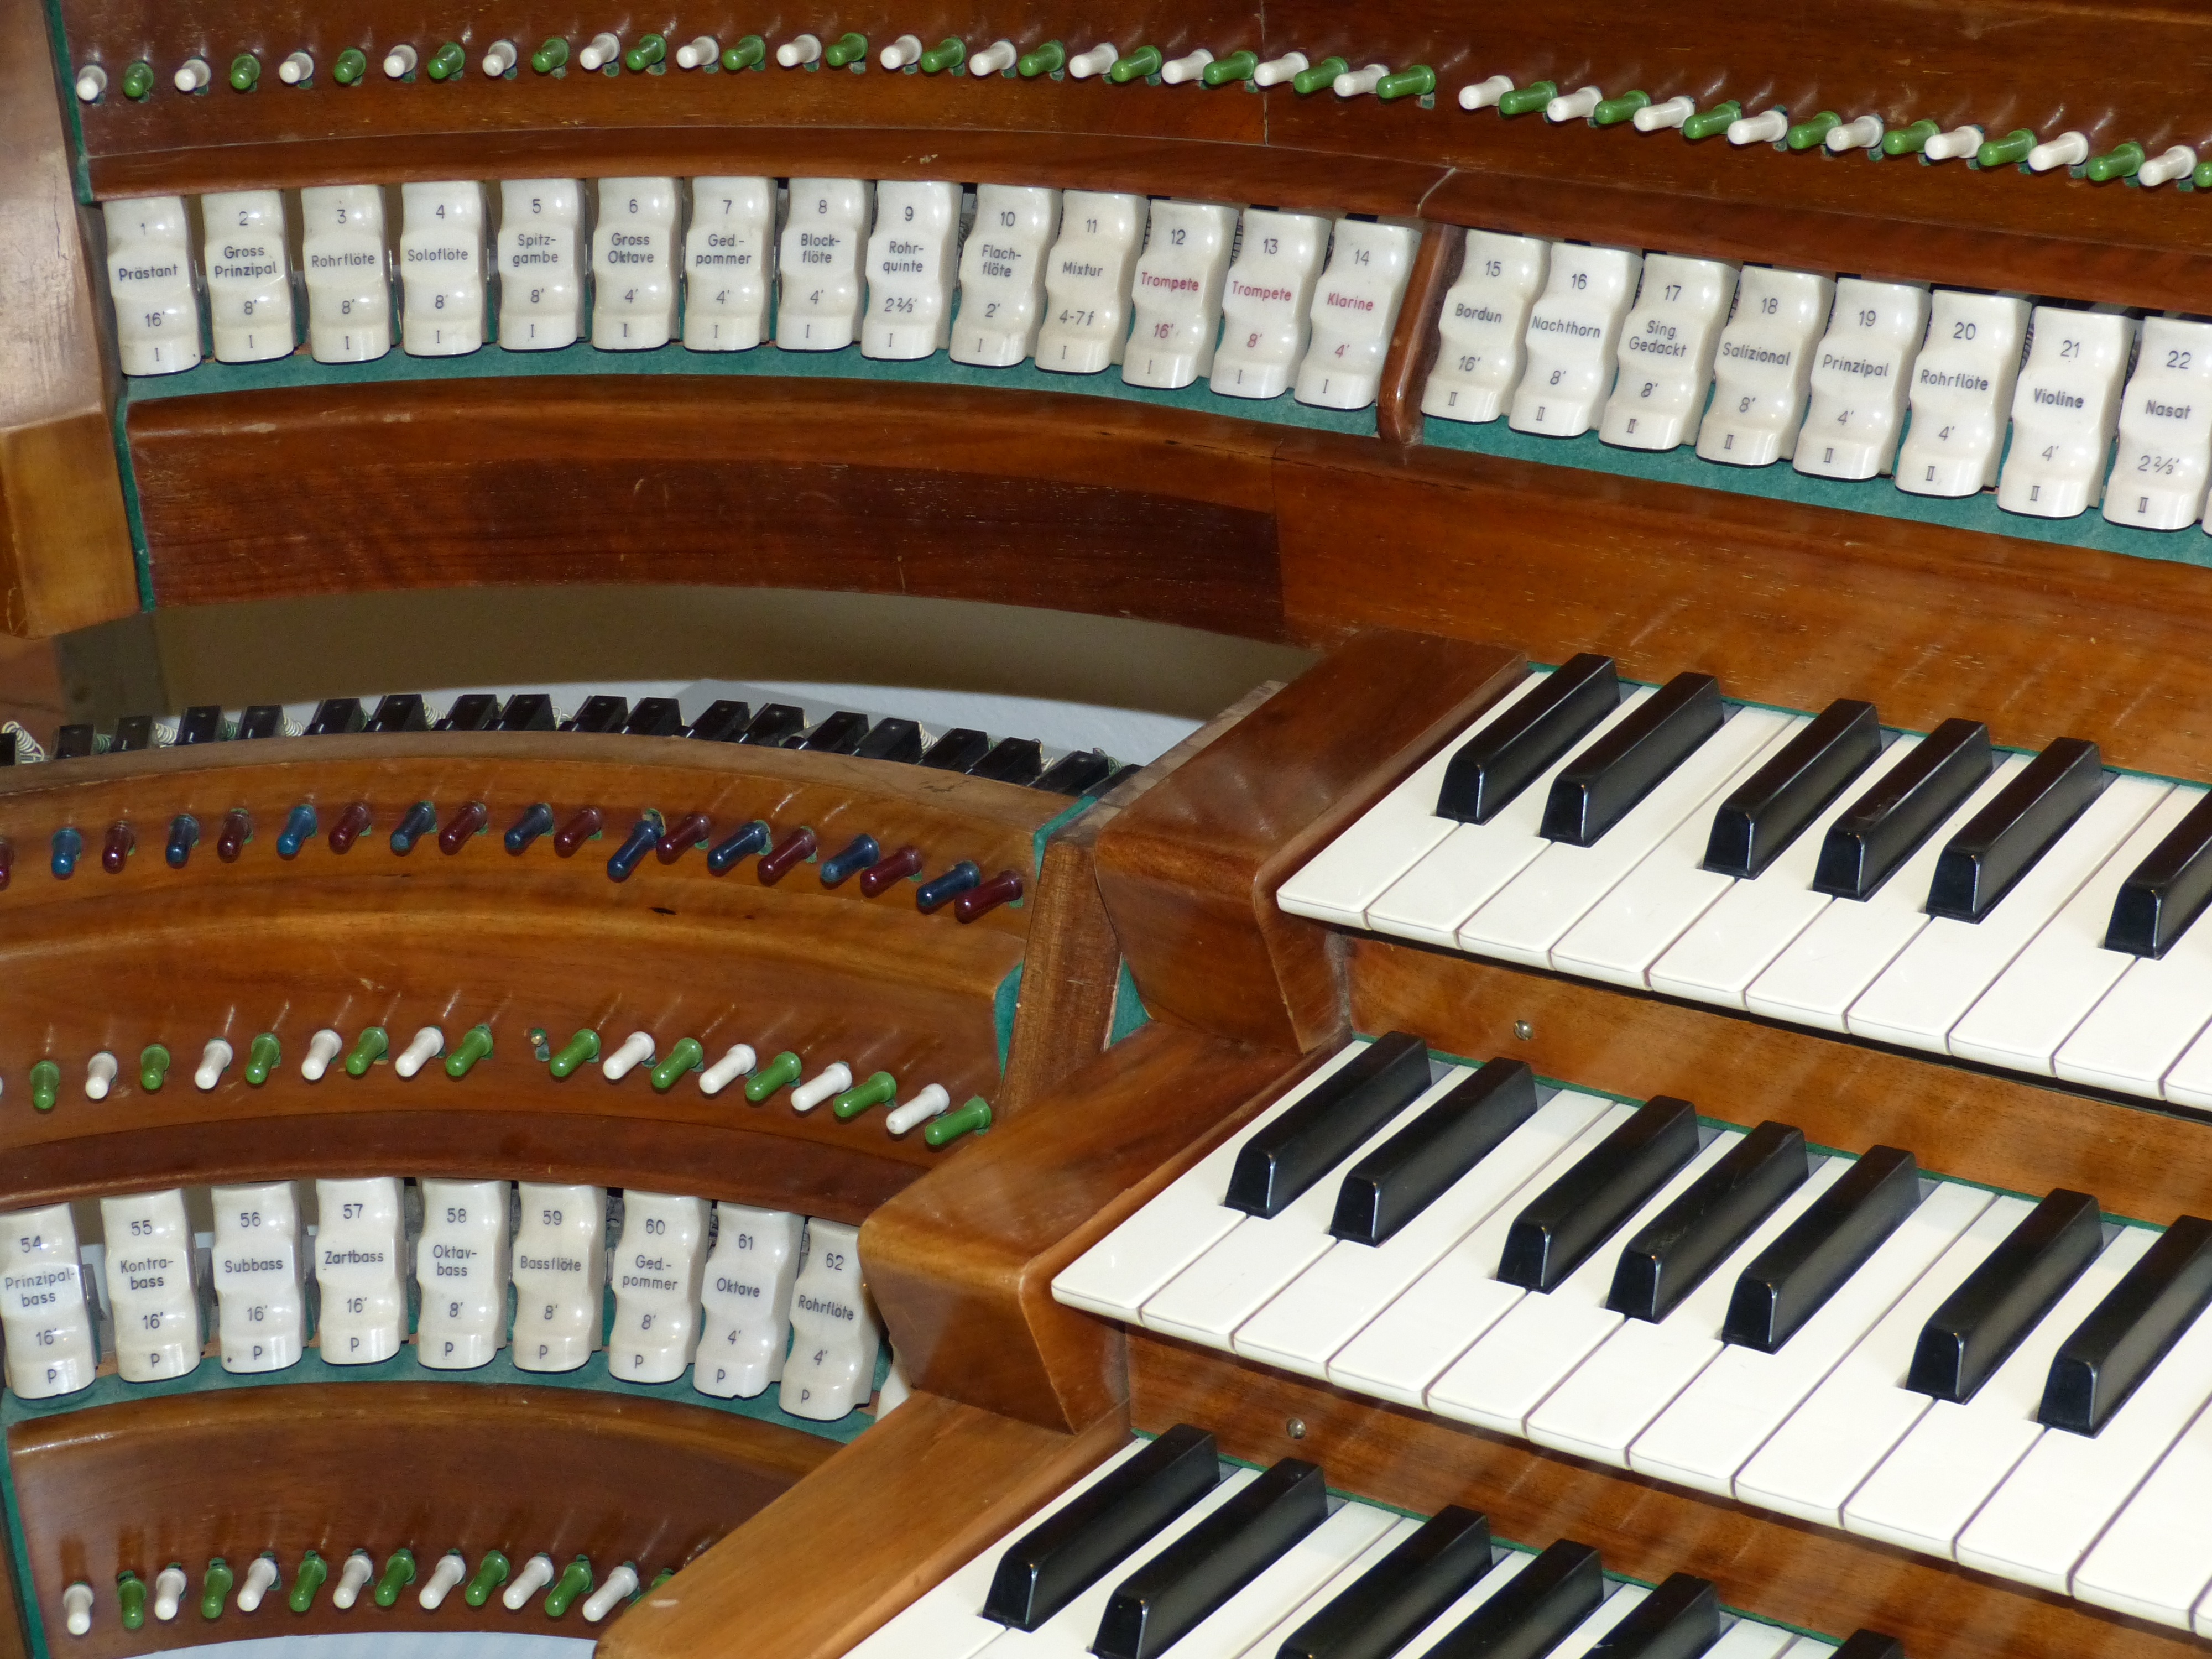
music, wood, keyboard, technology, instrument, piano, musical instrument, organ, keyboard instrument, register, wind instrument, church organ, manuals, church music, string instrument, electronic device, musical keyboard, computer component, electronic instrument, electric piano, electronic keyboard, player piano, fortepiano, celesta, organ bank